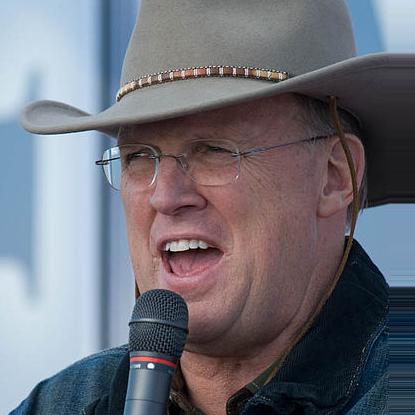
Age: 62